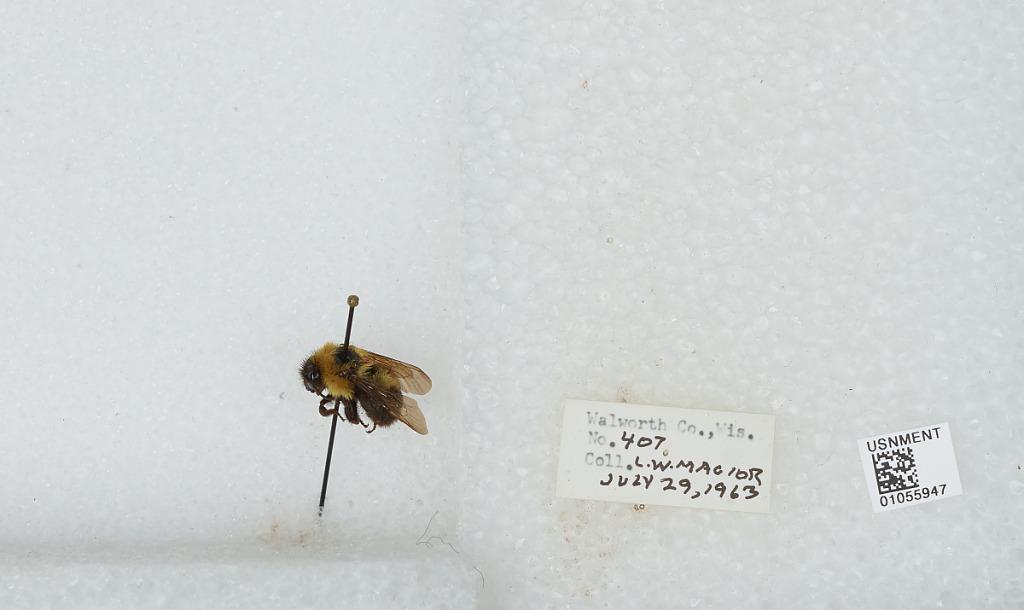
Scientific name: Bombus (Pyrobombus) bimaculatus Cresson
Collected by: L. Macior
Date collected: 1963-7-29
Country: United States
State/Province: Wisconsin
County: Walworth
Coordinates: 42.67, -88.54